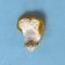
Maize quality: Bad